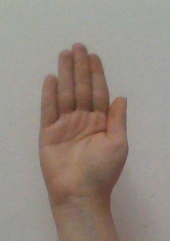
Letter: seen